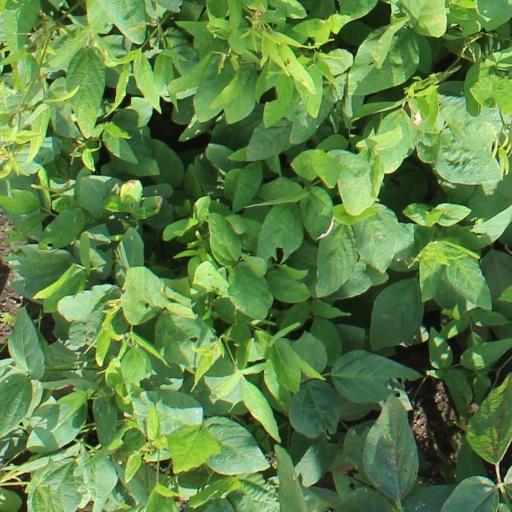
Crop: soybean